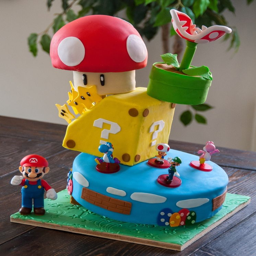
a birthday cake for my son 's 7th birthday .